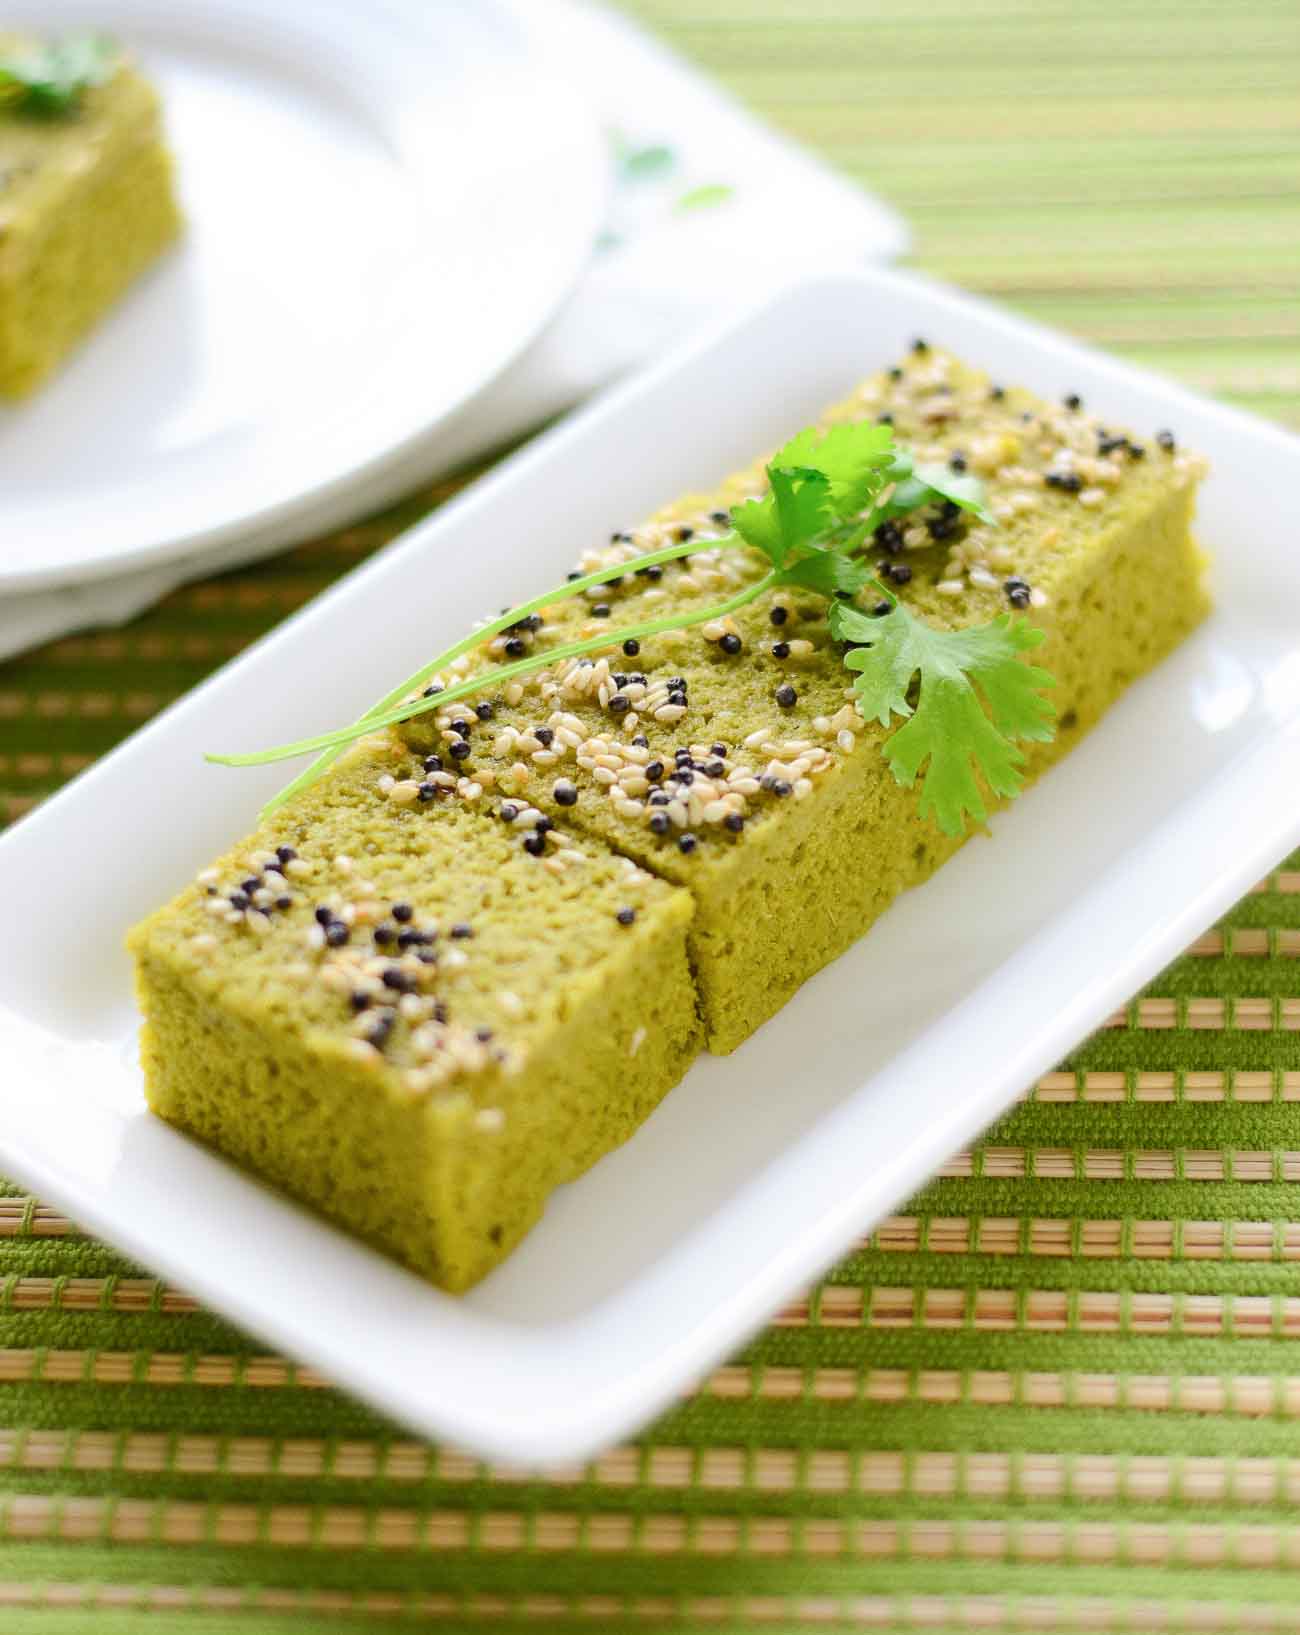
Dish: dhokla